Mrs. I. L. Crego House

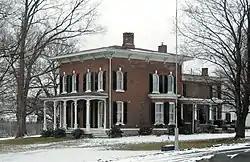

The Mrs. I. L. Crego House is a historic house located at 7979 Crego Road in Baldwinsville, Onondaga County, New York in the United States of America .